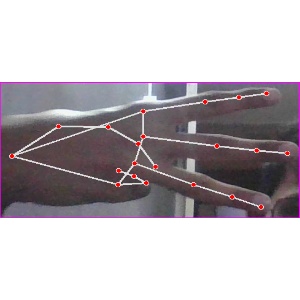
अक्षर: भ